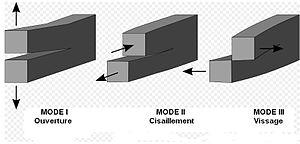
Illustration des trois modes de rupture
La mécanique de la rupture tend à définir une propriété du matériau qui peut se traduire par sa résistance à la rupture fragile ou ductile. Car si les structures sont calculées pour que les contraintes nominales ne dépassent pas, en règle générale, la limite d'élasticité du matériau et soient donc par voie de conséquence à l'abri de la ruine par rupture de type ductile ; elles ne sont pas systématiquement à l'abri d'une ruine par rupture de type fragile, que ce soit à partir d'une fissure préexistante à la mise en service ou créée en service par fatigue ou par corrosion sous contrainte.
La ténacité est la capacité d'un matériau à résister à la propagation d'une fissure.